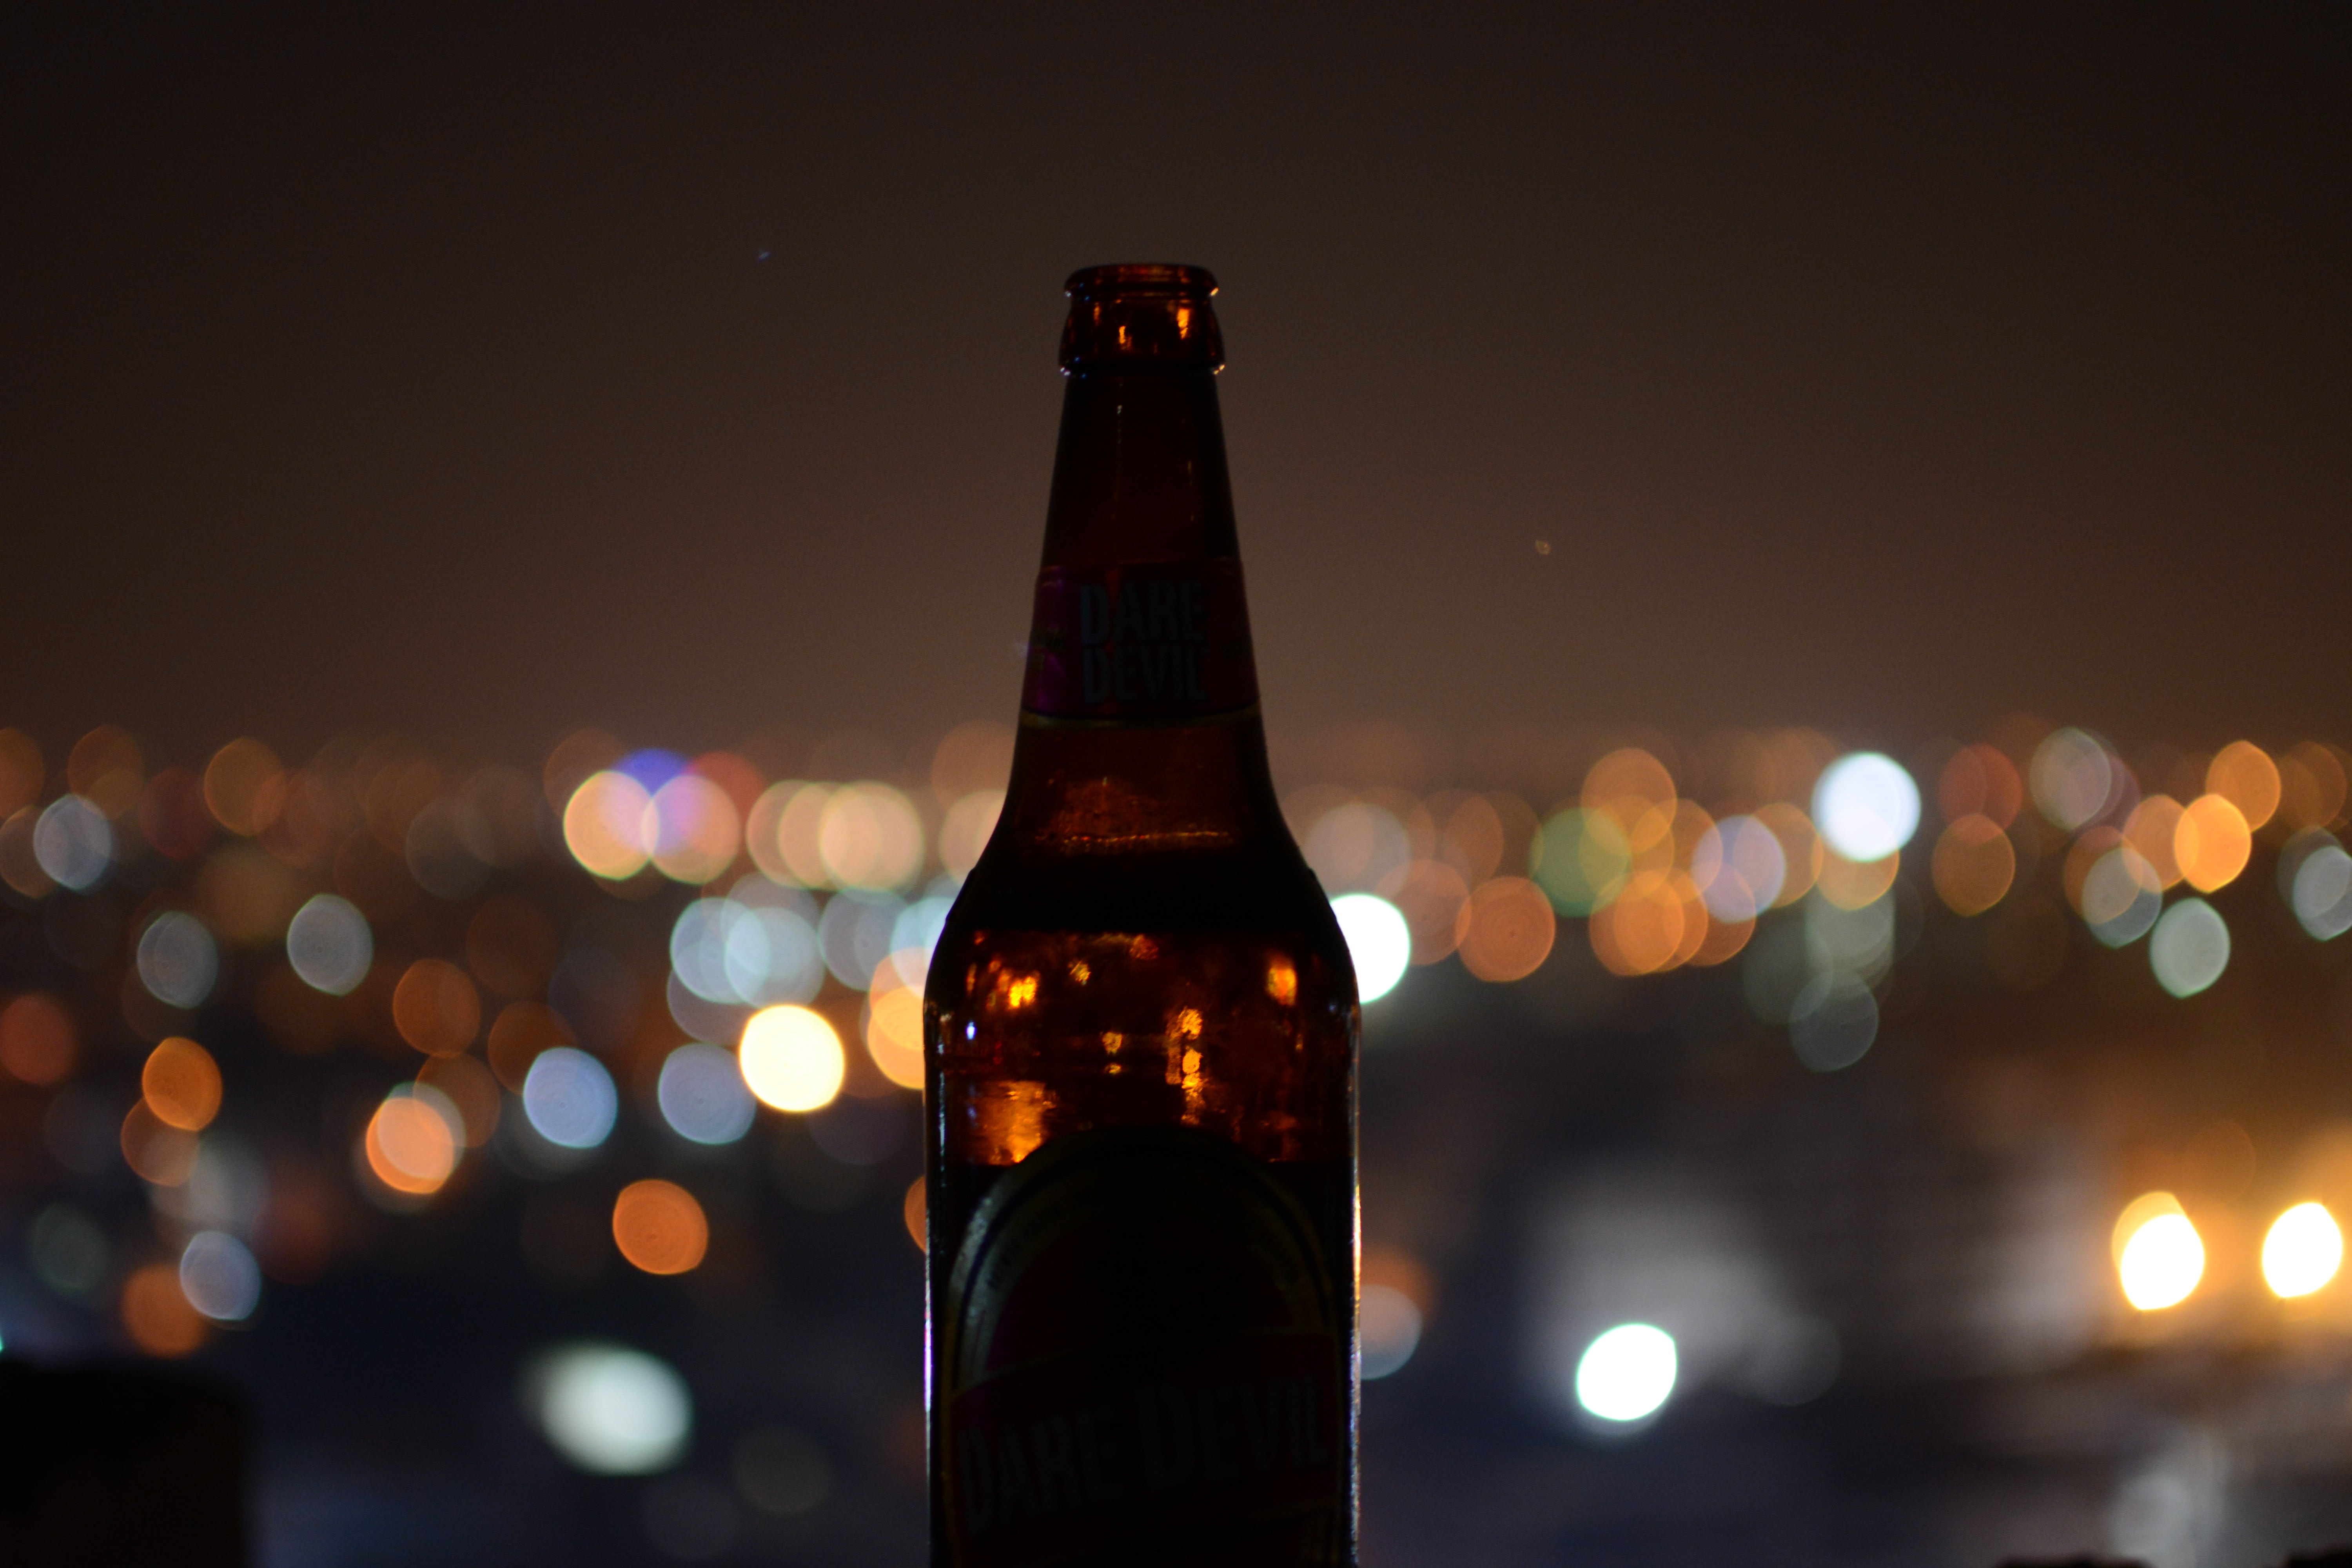
light, wine, night, glass, evening, color, drink, darkness, bottle, lighting, alcohol, shape, alcoholic beverage, distilled beverage, drinkware